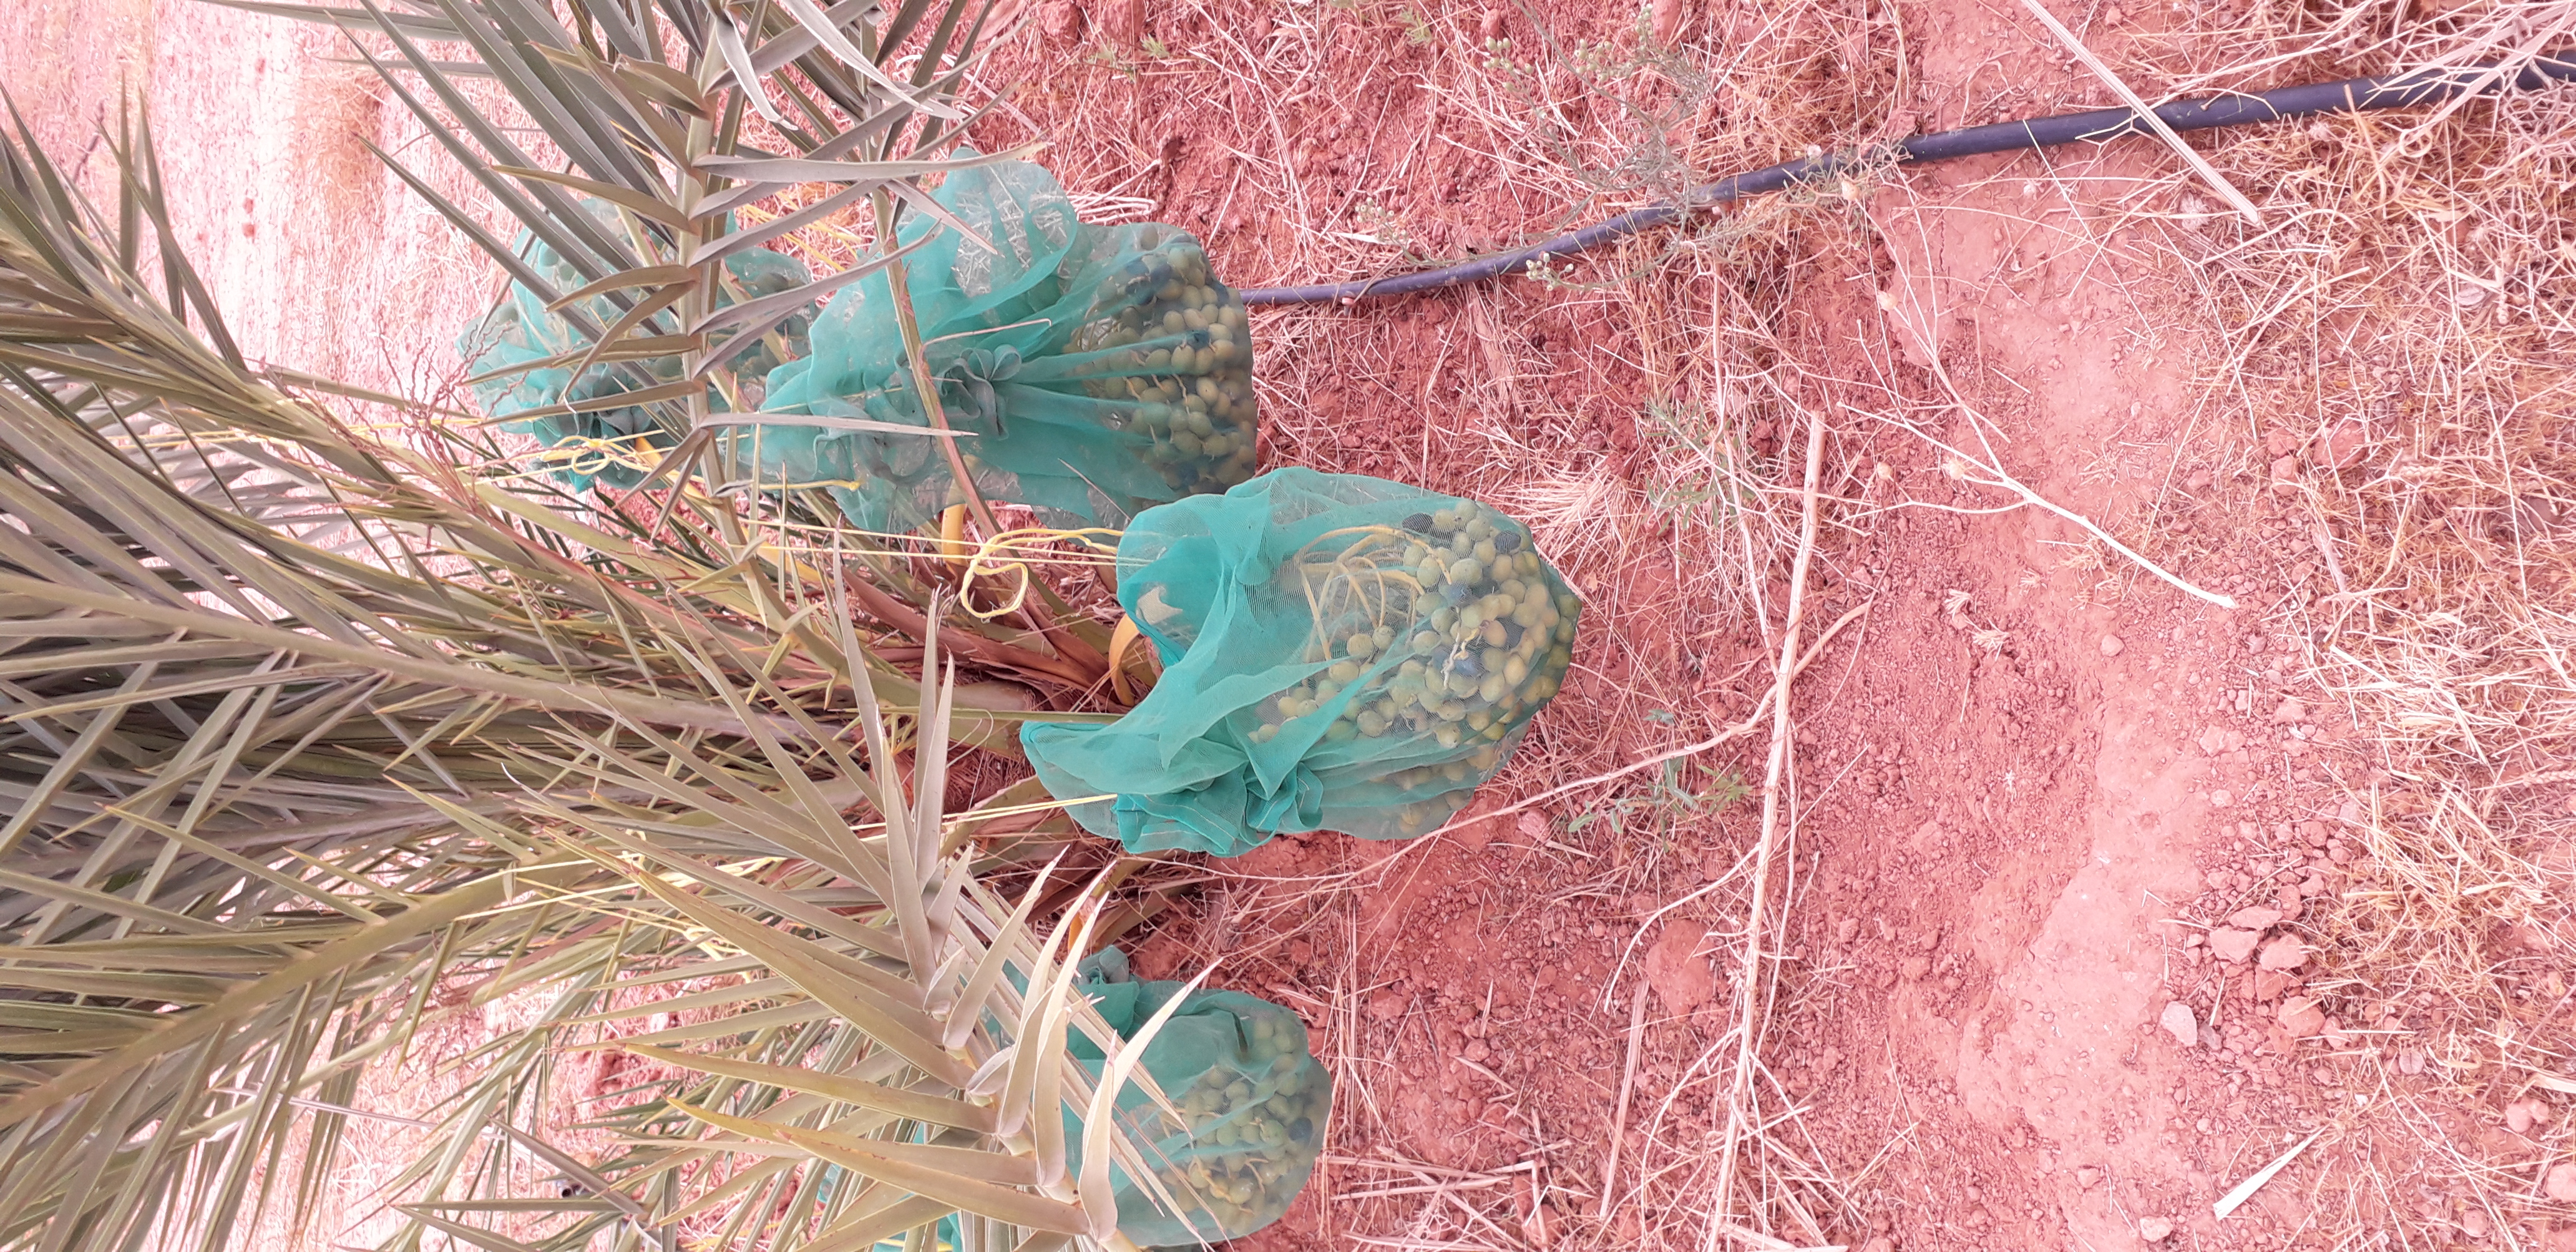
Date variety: kholt